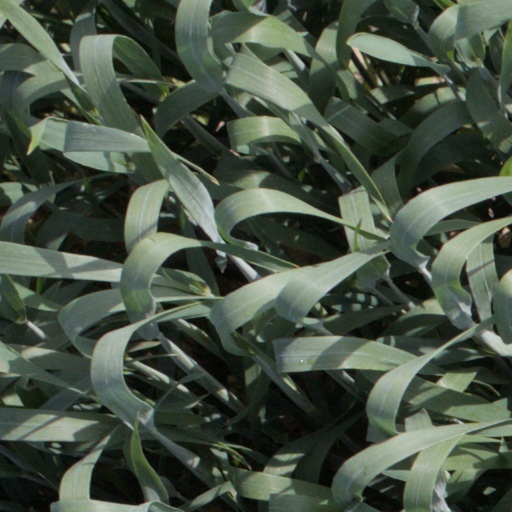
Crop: wheat